Coping saw

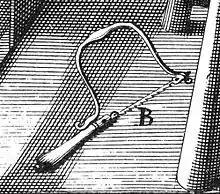
Detail of engraving from book, André Félibien, "Des principes de l'architecture, de la sculpture, de la peinture, et des autres arts qui en dépendent", 1676, <a href="http%3A//gallica.bnf.fr/ark%3A/12148/btv1b86268296/f485.image">Planche LXIV, page 451, Fig. B

The coping saw was most likely invented in the middle of the 16th century following innovations in metallurgy and with the invention of the spring-driven clock. Blades made of this material were strong and flexible thanks to rolling. This saw was also used in combination with the so-called "Chevalet de Marqueterie", invented in 1780, allowing to saw pack of veneers with one angle of cut.